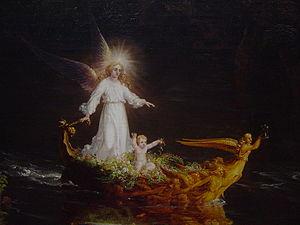
Le Voyage de la vie est une série de tableaux, peints par Thomas Cole, en 1842, qui représentent une allégorie des quatre étapes de la vie humaine : enfance, jeunesse, âge adulte et vieillesse. Les peintures représentent un voyageur qui se déplace en bateau sur une rivière à travers la nature sauvage américaine du milieu du XIXᵉ siècle. Dans chaque tableau, le voyageur prend le bateau sur le fleuve de la vie, accompagné d'un ange gardien. Le paysage, reflétant chacun une des quatre saisons de l'année, joue un rôle majeur dans la transmission de l'histoire. À chaque épisode, le sens de déplacement du bateau est inversé par rapport à l'image précédente. Dans l'enfance, le bébé glisse d'une grotte sombre dans un paysage riche et vert. Dans sa jeunesse, le garçon prend le contrôle du bateau et vise un château brillant dans le ciel. En tant qu'homme, l'adulte compte sur la prière et la foi religieuse pour le soutenir dans des eaux agitées et un paysage menaçant. Finalement, l'homme devient vieux et l'ange le guide vers le ciel à travers les eaux de l'éternité.